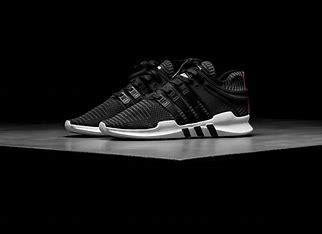
Brand: Adidas
Model: EQT Support Adv